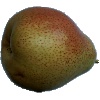
Label: Pear Forelle 1